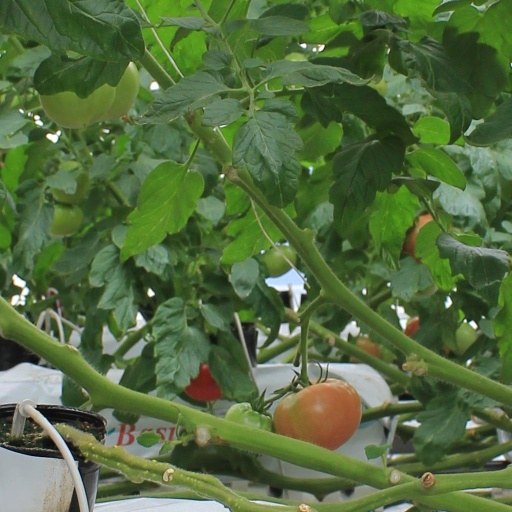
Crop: tomato